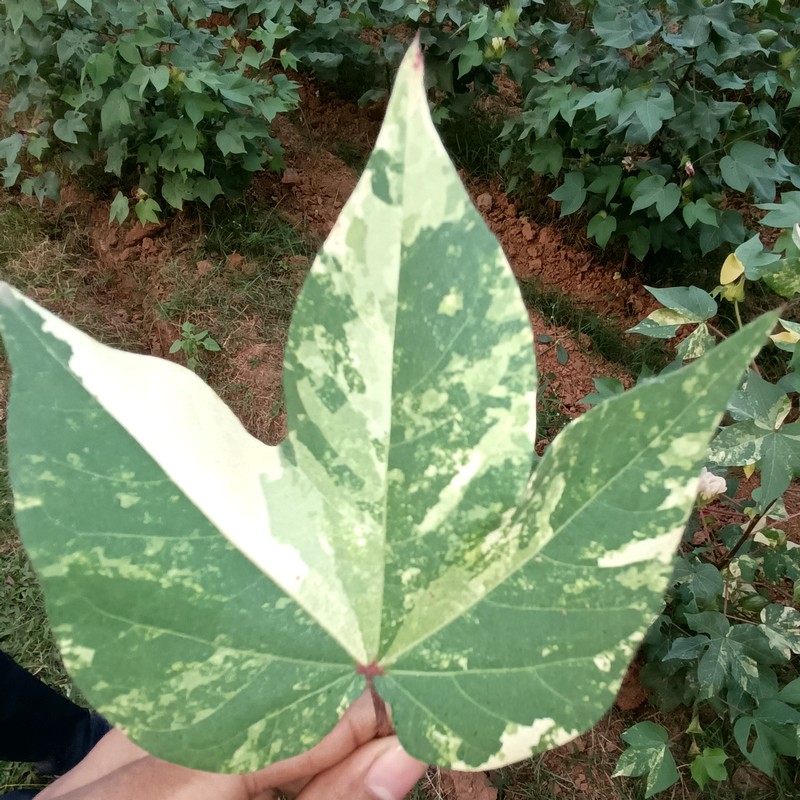
Label: Leaf Variegation